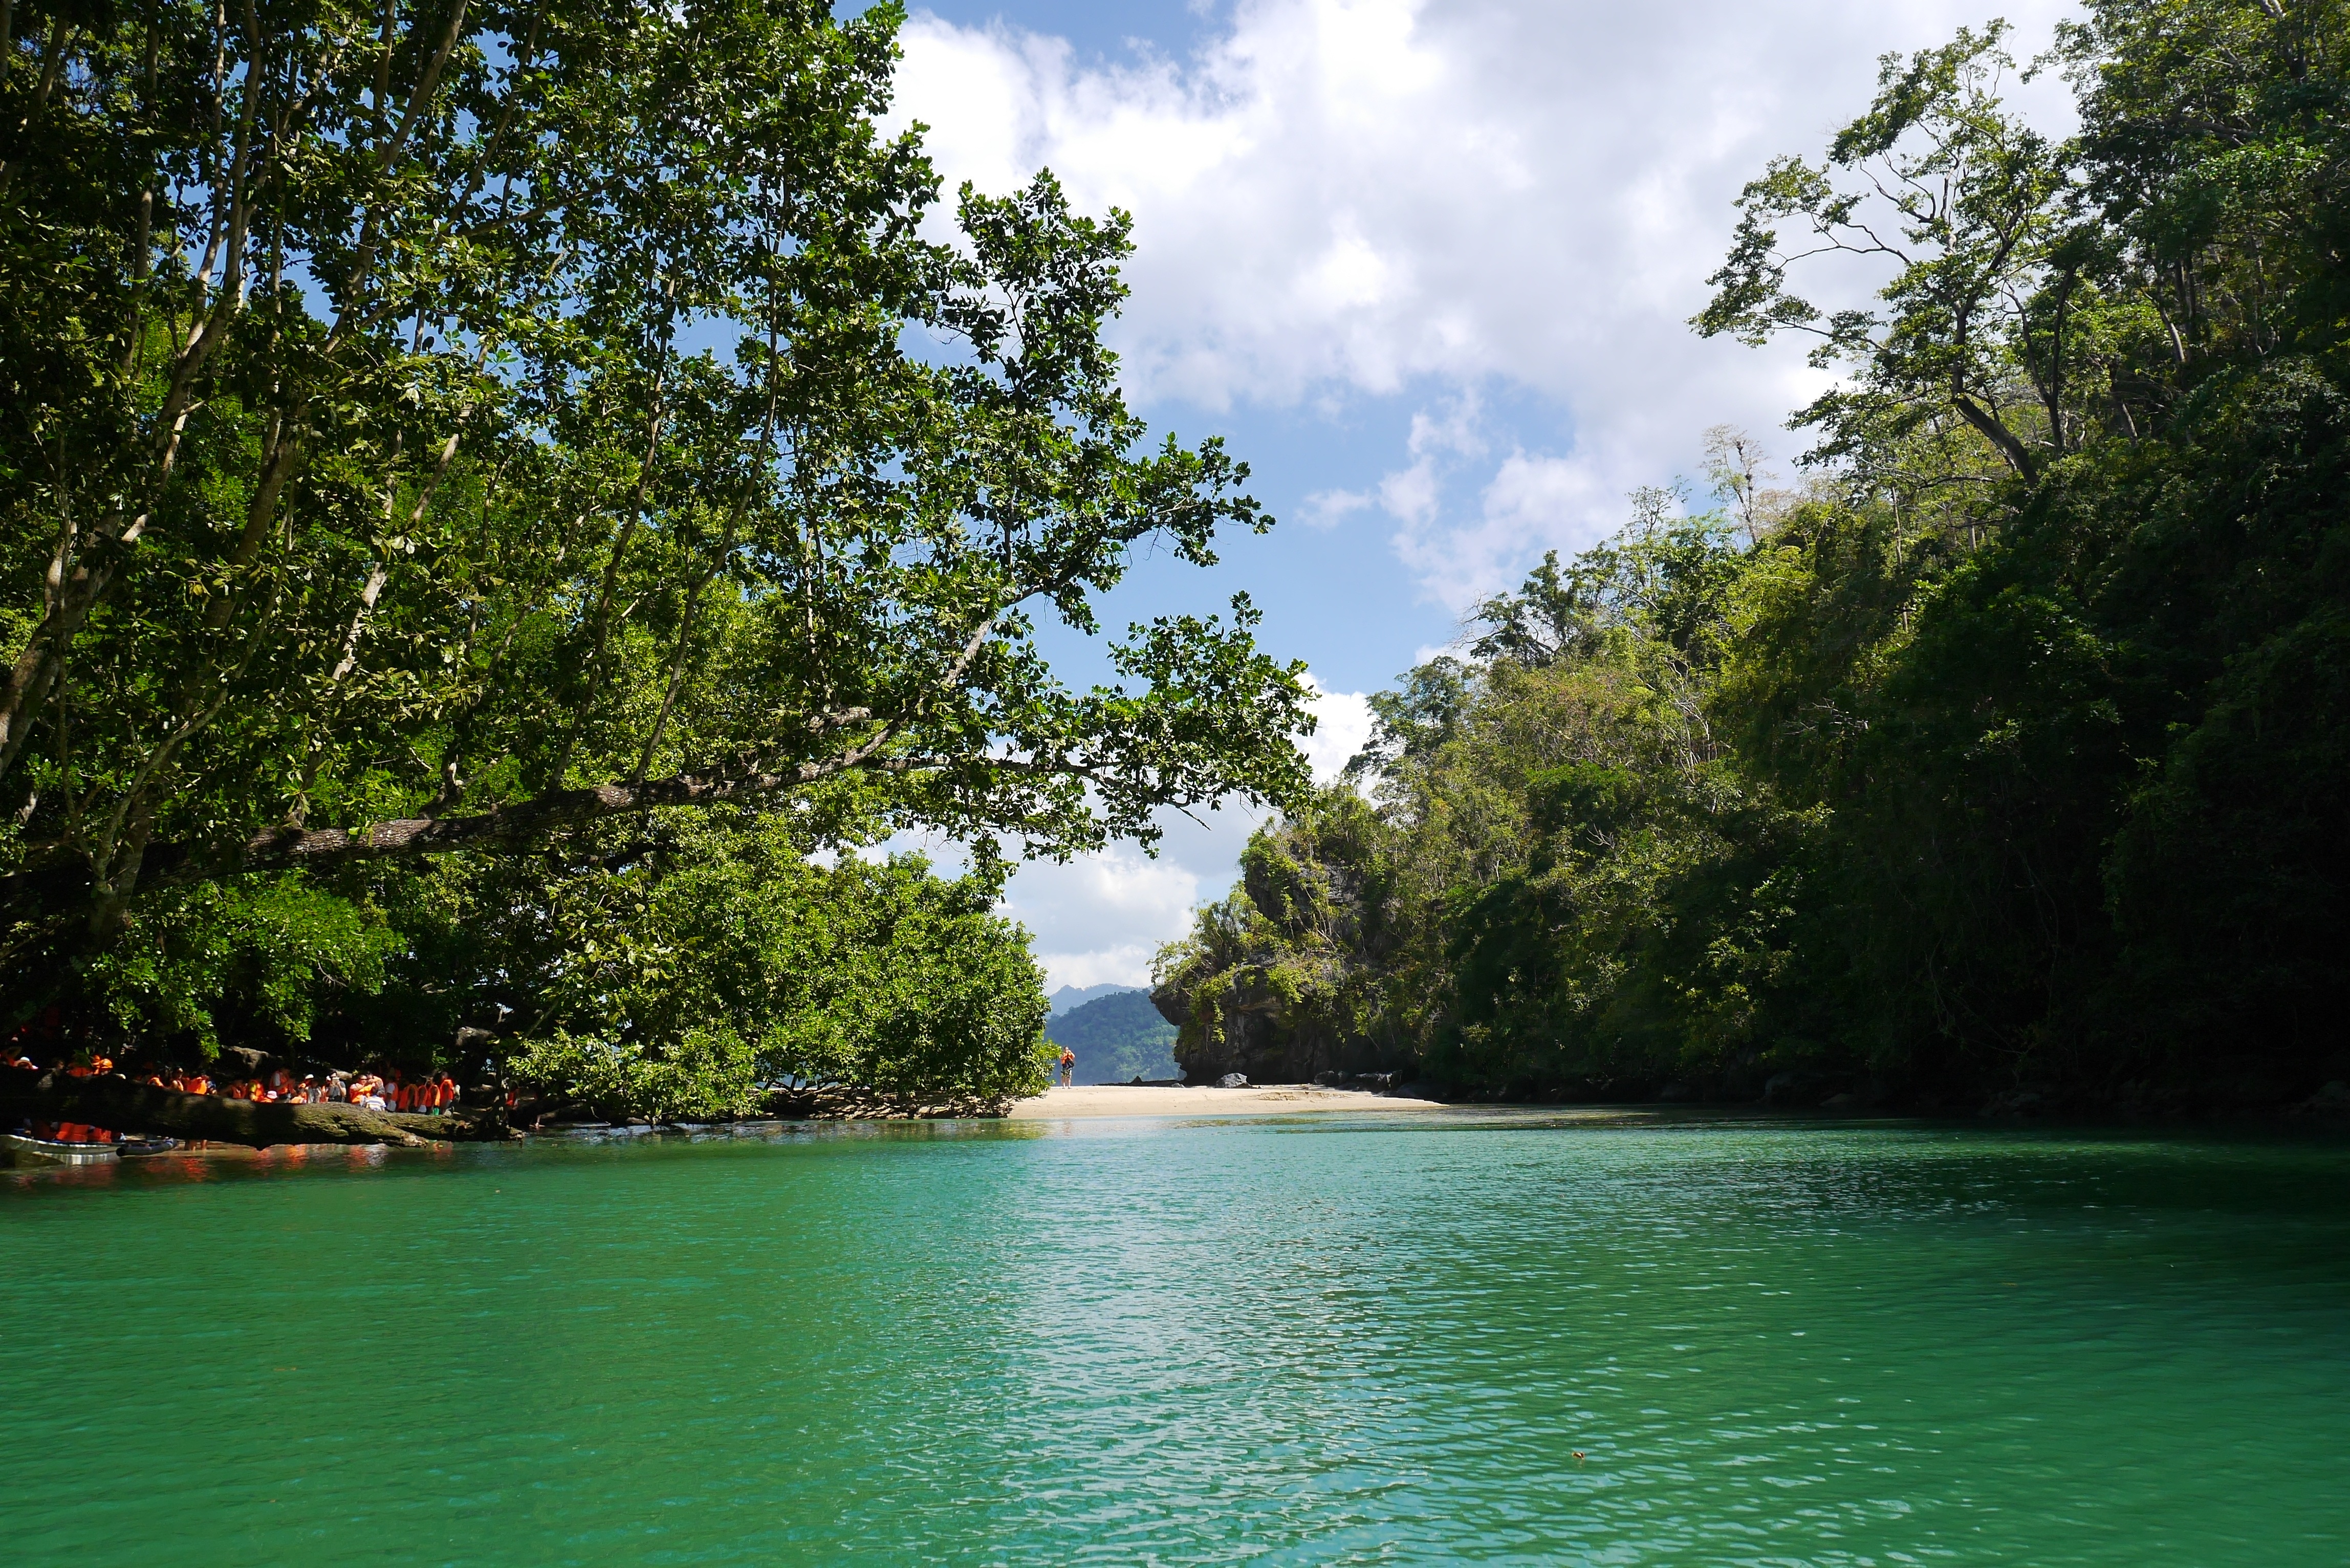
sea, tree, water, nature, wood, lake, river, jungle, bay, blue, reservoir, body of water, tropics, emerald, recreation area, republic of the philippines, eco friendly, getting down, the world's new7wonders of nature